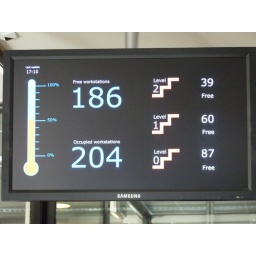
Digital sign showing percent of computer workstations used/available. Also shows by floor to help students find open stations.